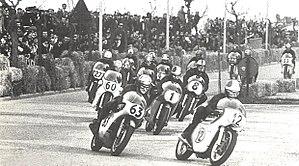
La course mécanique sur route est une forme de course de sport automobile qui se déroule sur une route. Les courses peuvent avoir lieu soit sur un circuit fermé, soit sur un circuit de rue utilisant des routes publiques temporairement fermées. À l'origine, ces courses se déroulaient presque entièrement sur la voie publique, mais des problèmes de sécurité pour le public conduisirent le transfert de la plupart de ces épreuves sur des circuits de compétition conçus spécialement.